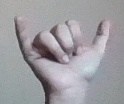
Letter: ya